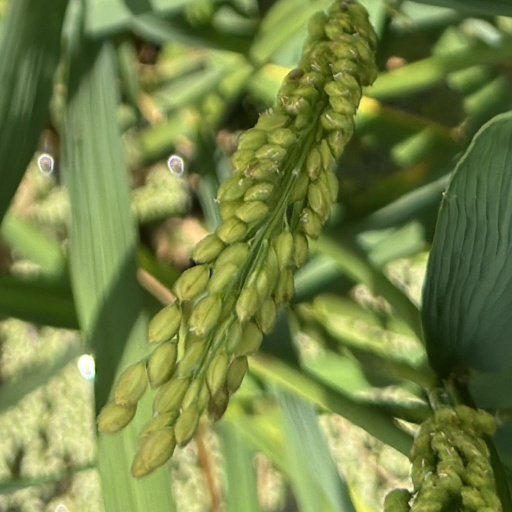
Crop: rice